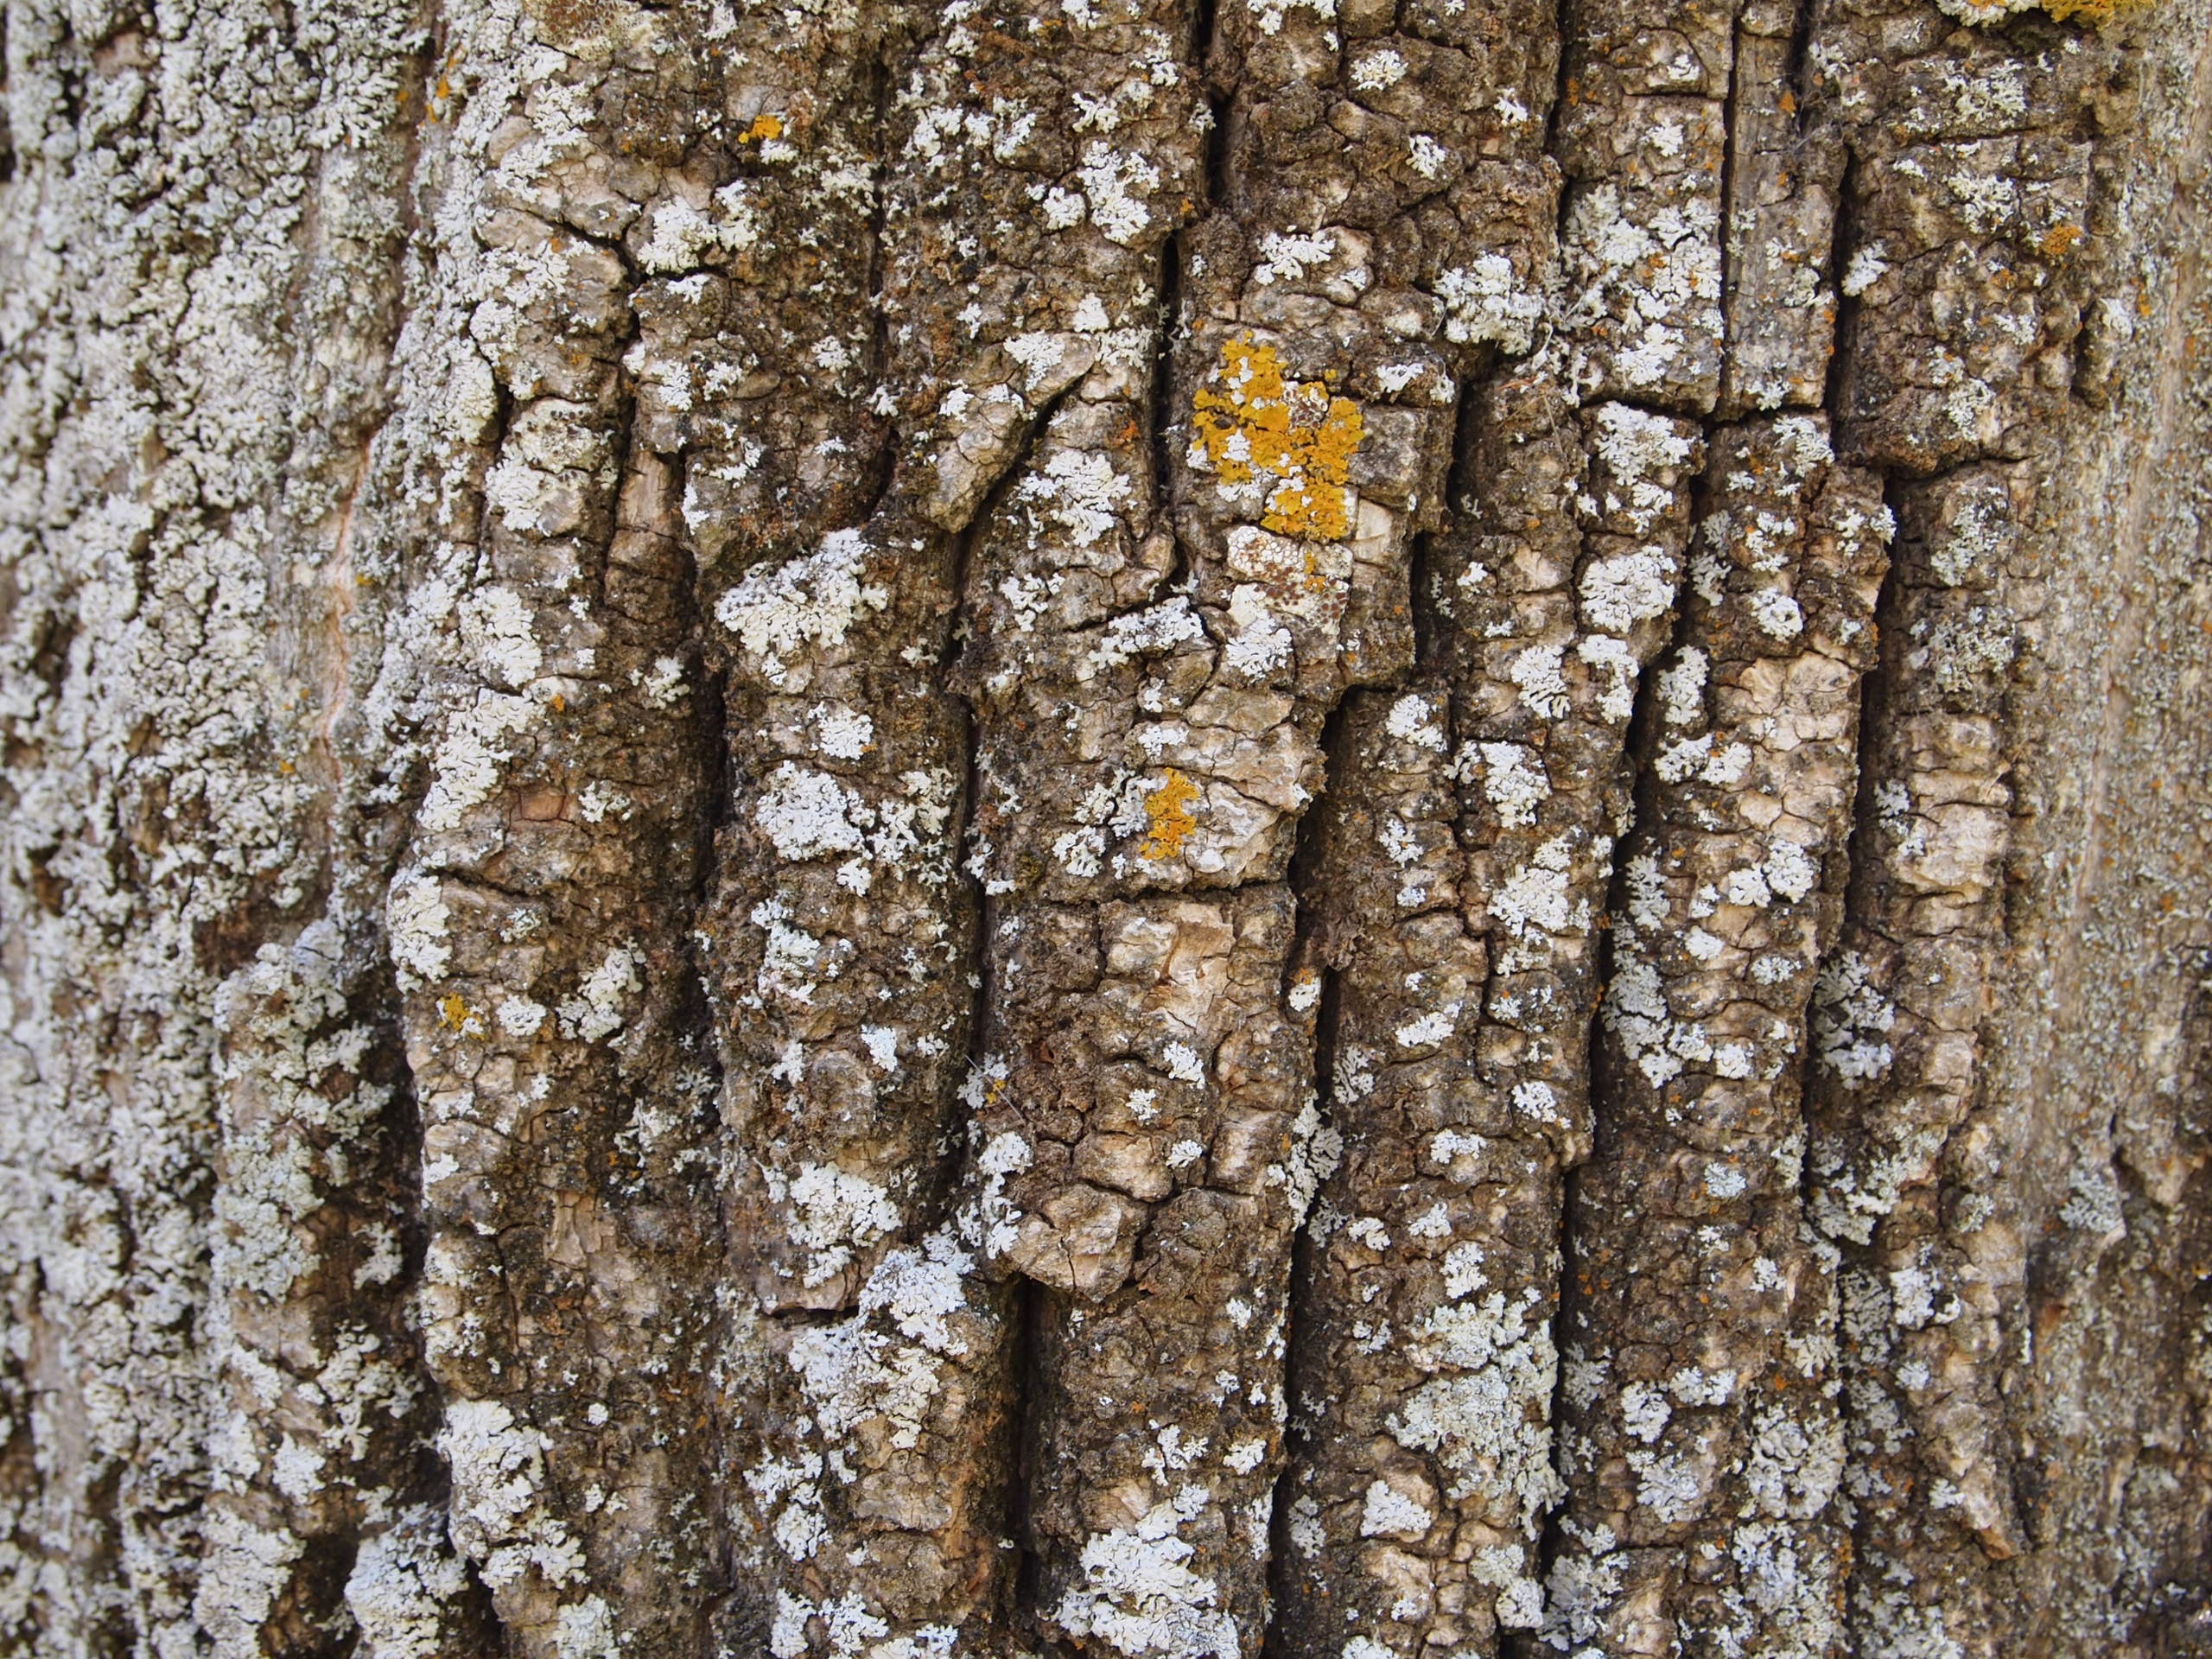
tree, nature, branch, plant, wood, texture, trunk, bark, pattern, birch, twig, deciduous, cracks